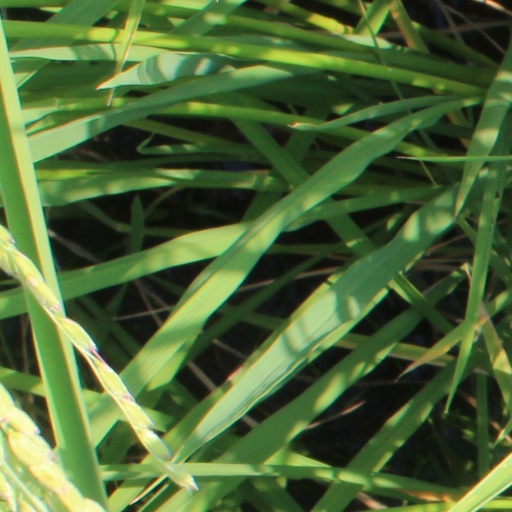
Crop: rice